1992 Australian Touring Car Championship

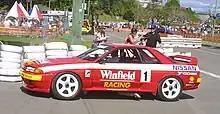
Jim Richards Nissan GT-R

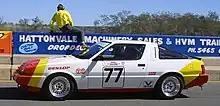
Stephen Bell Mitsubishi Starion

The championship was contested over a nine rounds series in six different states with two heats per round.